Thom Tillis

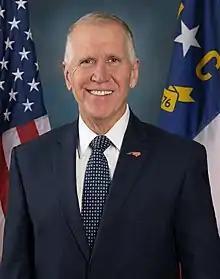
Official portrait, 2022

Thomas Roland Tillis (born August 30, 1960) is an American businessman and politician of the Republican Party serving since 2015 as a United States senator from North Carolina. He served in the North Carolina House of Representatives from 2007 to 2015 and as the State House speaker from 2011 to 2015. Tillis was elected to the United States Senate in 2014, defeating Democratic incumbent Kay Hagan, and reelected in 2020. He became the state's senior U.S. senator when Richard Burr retired in 2023.